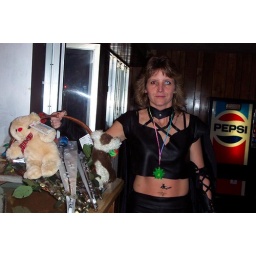
A flower girl in Halloween